Hagonoy, Bulacan

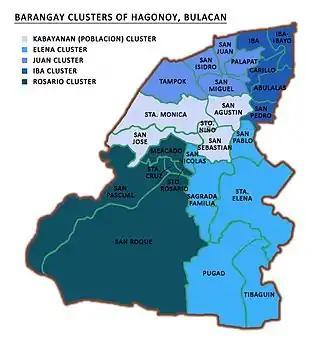
Barangay clusters of Hagonoy

Hagonoy is politically subdivided into 26 barangays - as shown in the matrix below - grouped into 5 clusters or "kumpol" for statistical purposes. All barangays are classified as urban by the Philippine Statistics Authority. Each barangay consists of puroks and some have sitios.